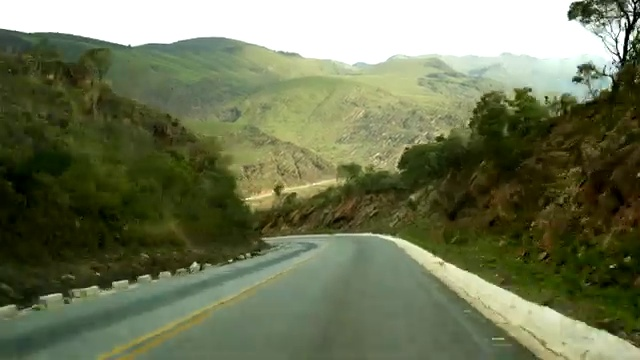
Fire: no
Smoke: no